Housing at the Massachusetts Institute of Technology

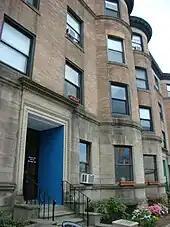
Random Hall, viewed from Massachusetts Avenue

New House, sometimes referred to as New West Campus Houses, houses 291 undergraduates at 471–476 Memorial Drive. The dormitory is a series of six joined five-story buildings arranged in a zig-zag fashion, each named after alumni. There are kitchens and common areas scattered throughout the dormitory. There is a tunnel connecting New House and neighboring MacGregor House.